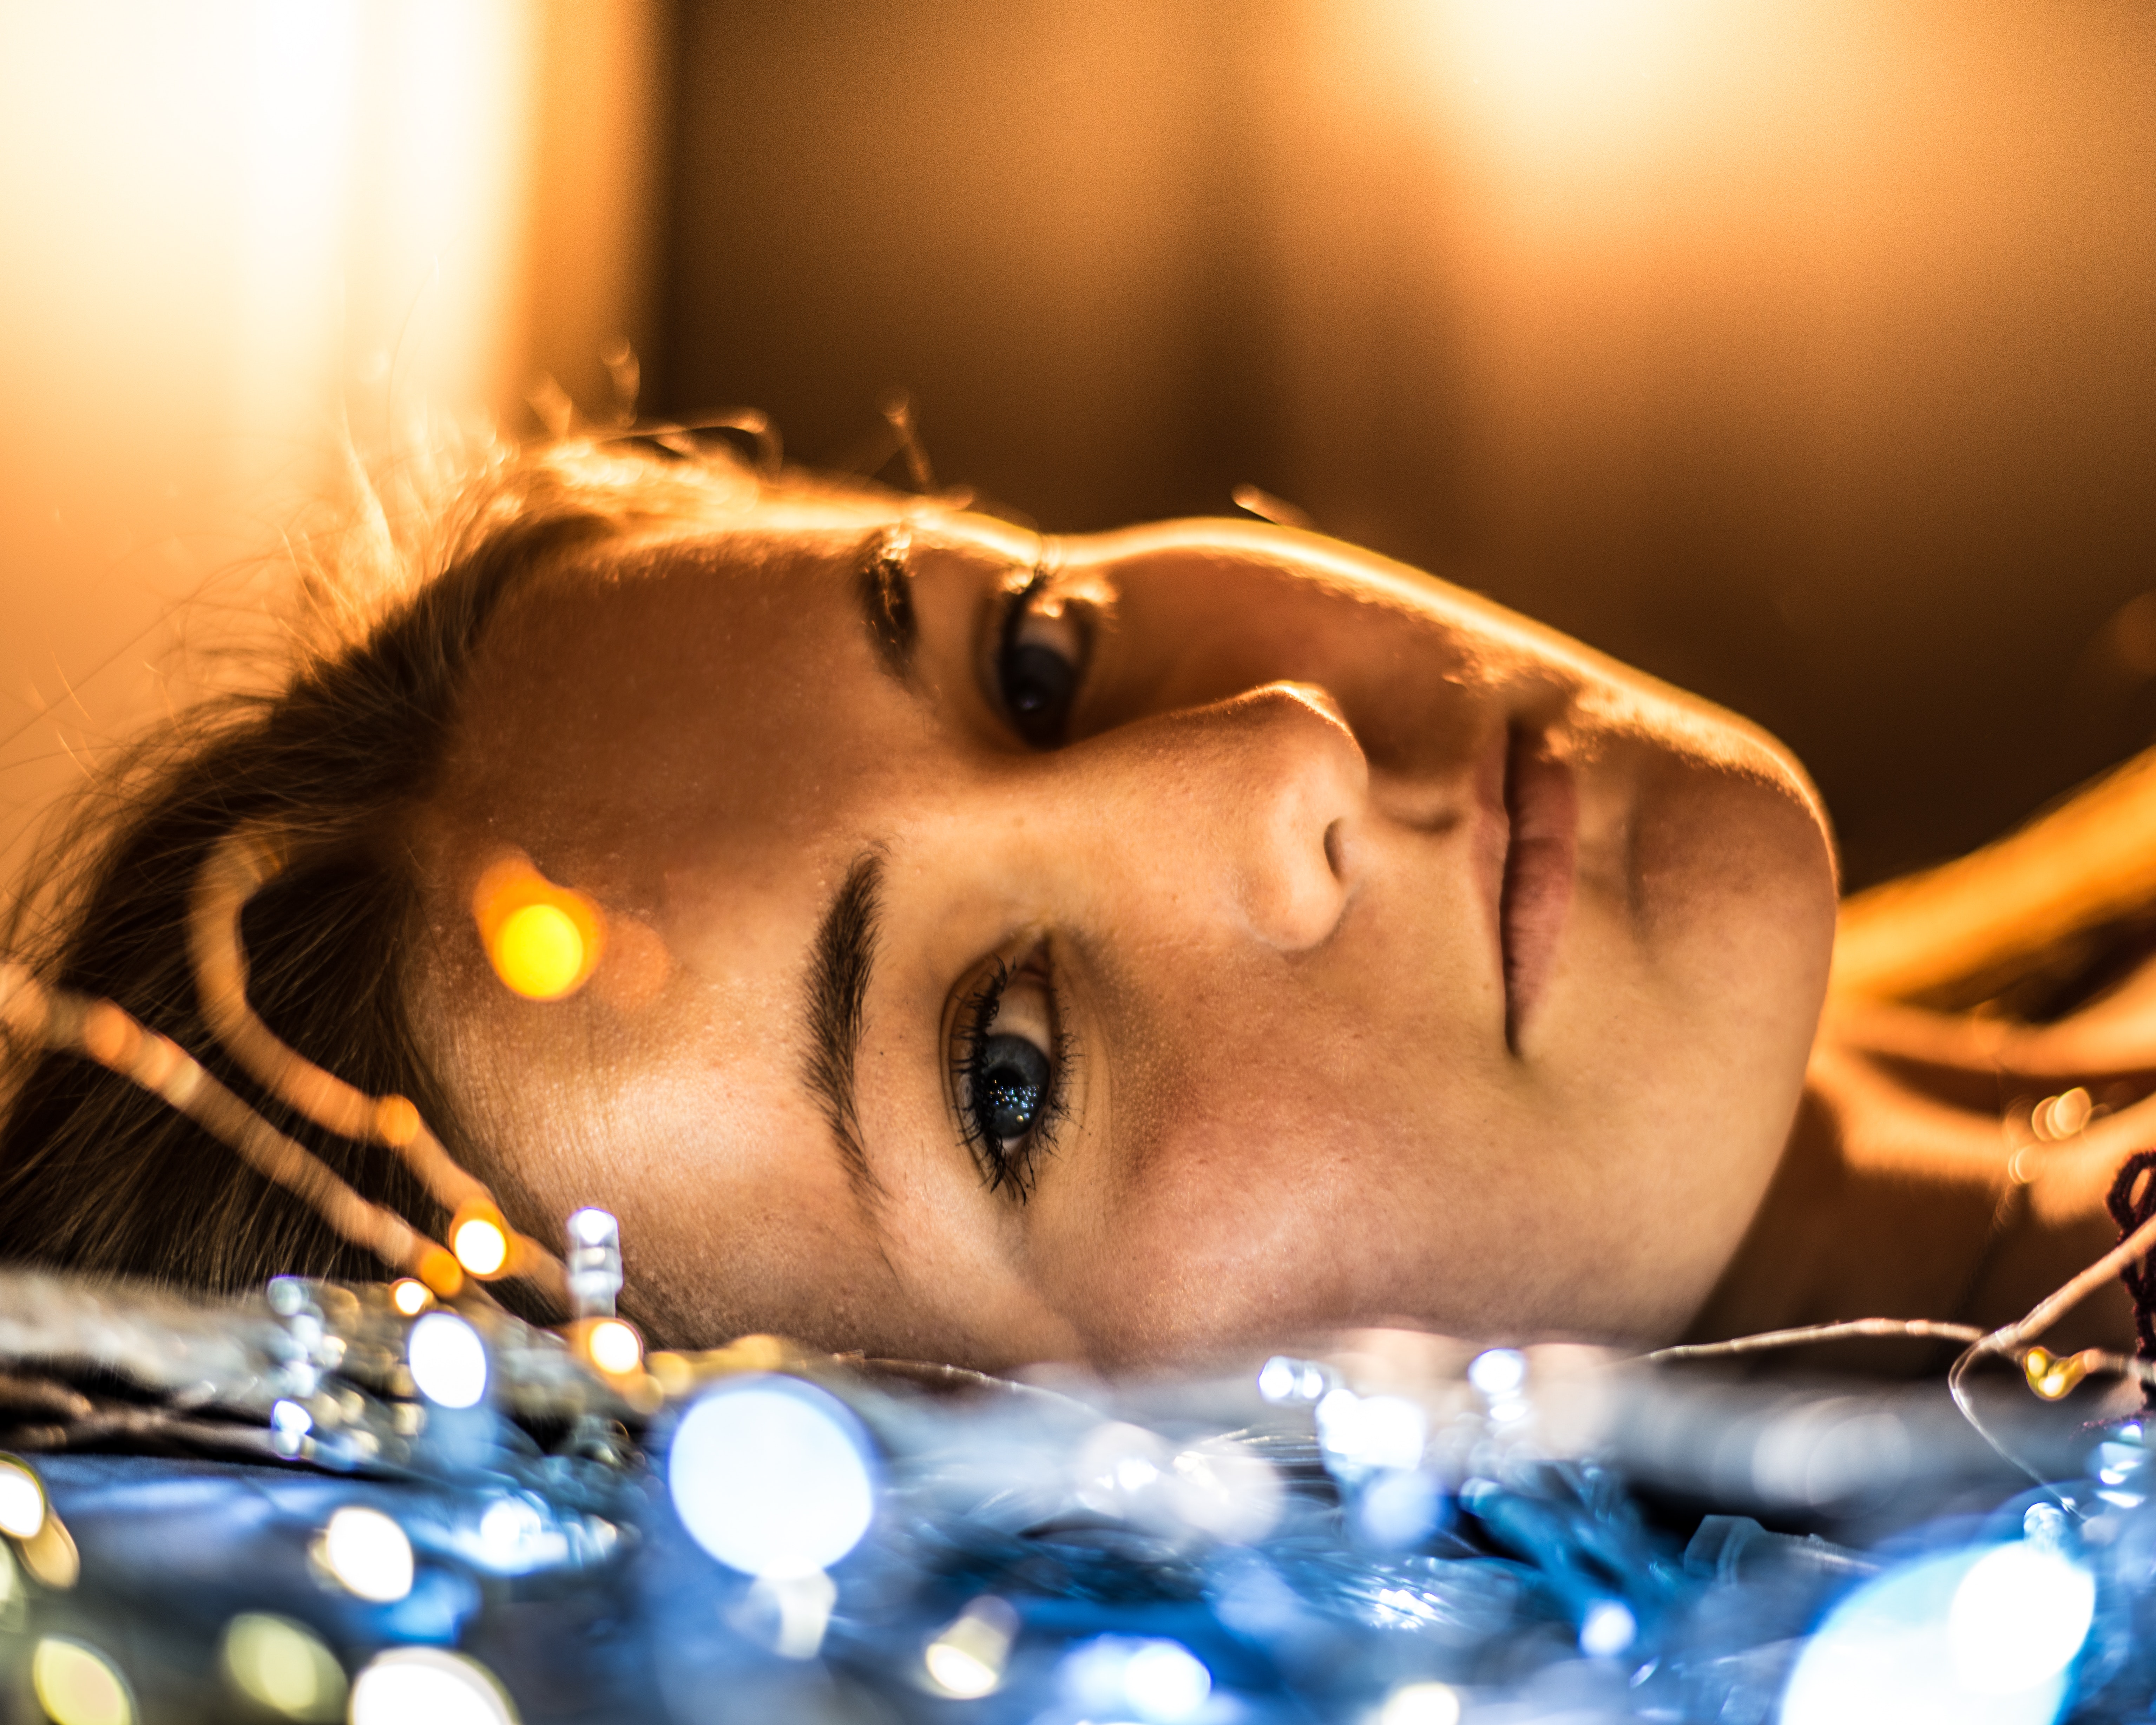
face, light, head, nose, beauty, lip, skin, eye, yellow, close up, cheek, organ, forehead, human, photography, mouth, fun, smile, black hair, sunlight, leisure, brown hair, happy, ear, eyelash